Lawrence Sullivan Ross

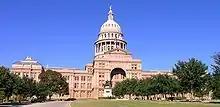
Ross presided over the dedication of the Texas State Capitol building. He also served in the legislative session that approved the building's construction.

Over Ross's protests, the men of the Sixth Regiment elected him colonel in 1862. He did not want the responsibility of the position and had not wanted to embarrass a friend who wanted the job. Their brigade commander, General Charles W. Phifer, was often absent, leaving Ross in charge. Ross's actions impressed other officers, and several times during the summer of 1862, he was nominated for promotion to brigadier general. Although he was not promoted at that time, his unit was the only one of the 8–10 dismounted cavalry units in the area to be promised the return of their horses.